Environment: real
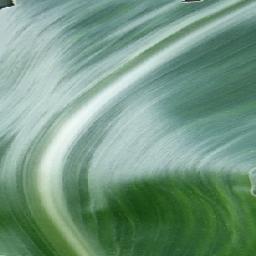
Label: healthy